Khakkhara

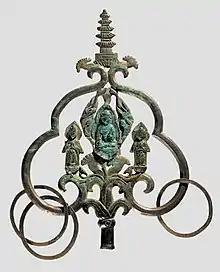
Korean finial

A khakkhara, sometimes referred to in English as a pewter staff, is a staff topped with metal rings traditionally carried by Buddhist monks, particularly in East Asian Buddhism.